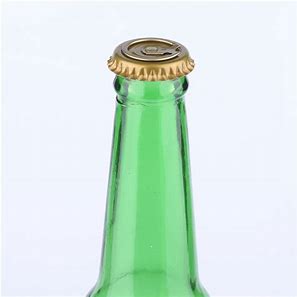
Waste category: glass